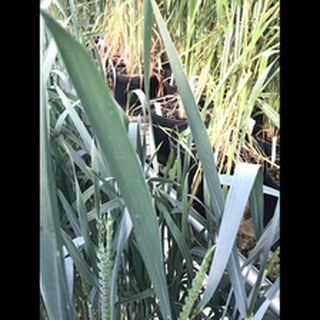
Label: healthy_wheat